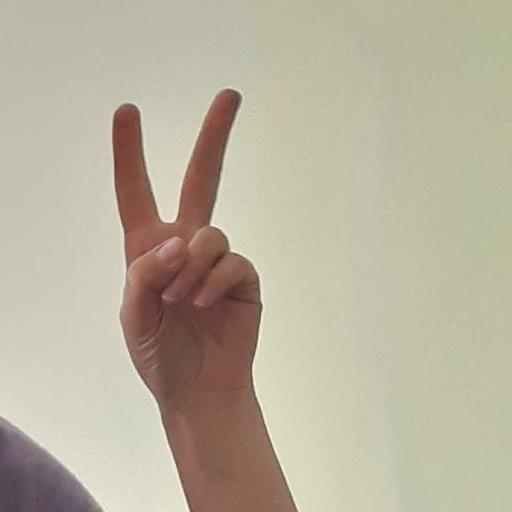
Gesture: peace